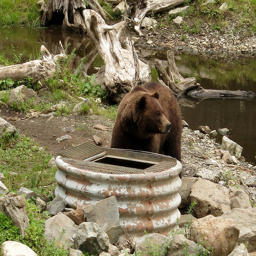
A bear is standing near a large pipe and a body of water.
A brown bear stands in a rocky area near a pond.
A large brown bear looking around near a stream
A brown bear next to container in rocky area.
A brown bear standing next to a sewer tank